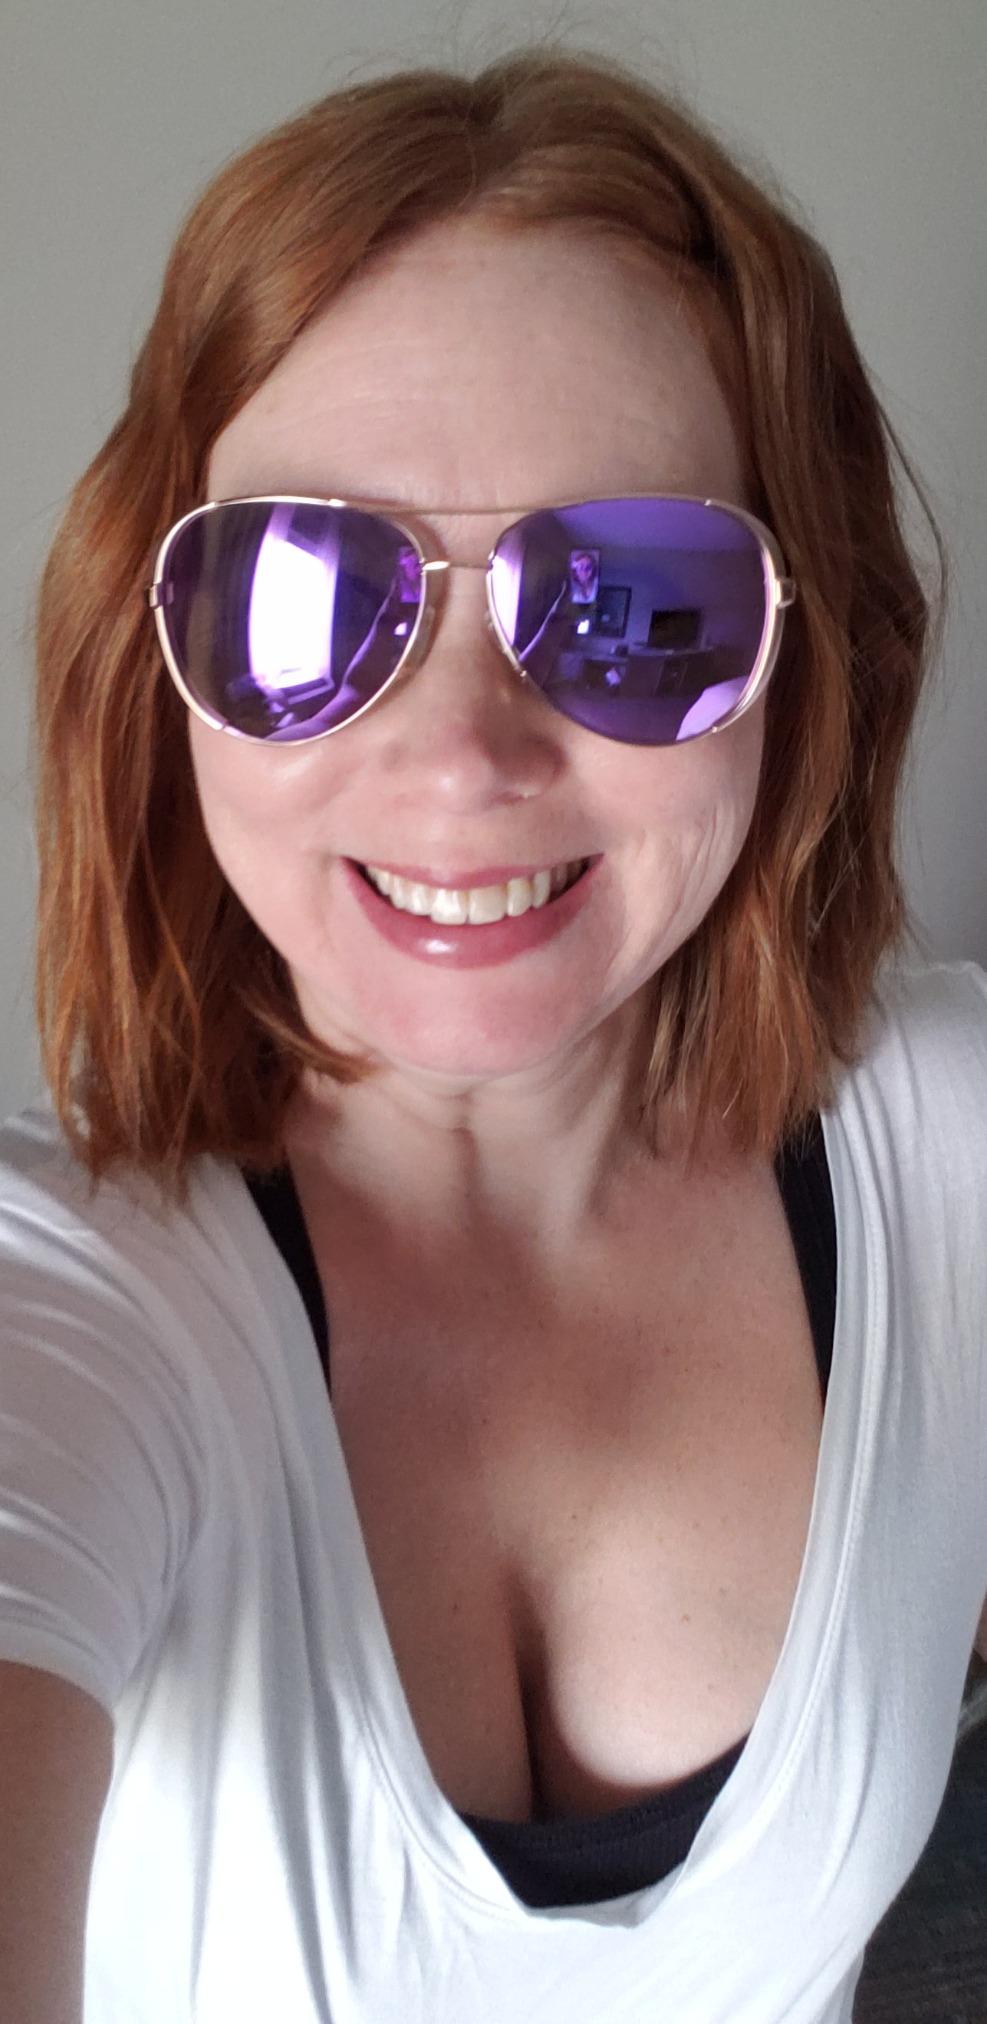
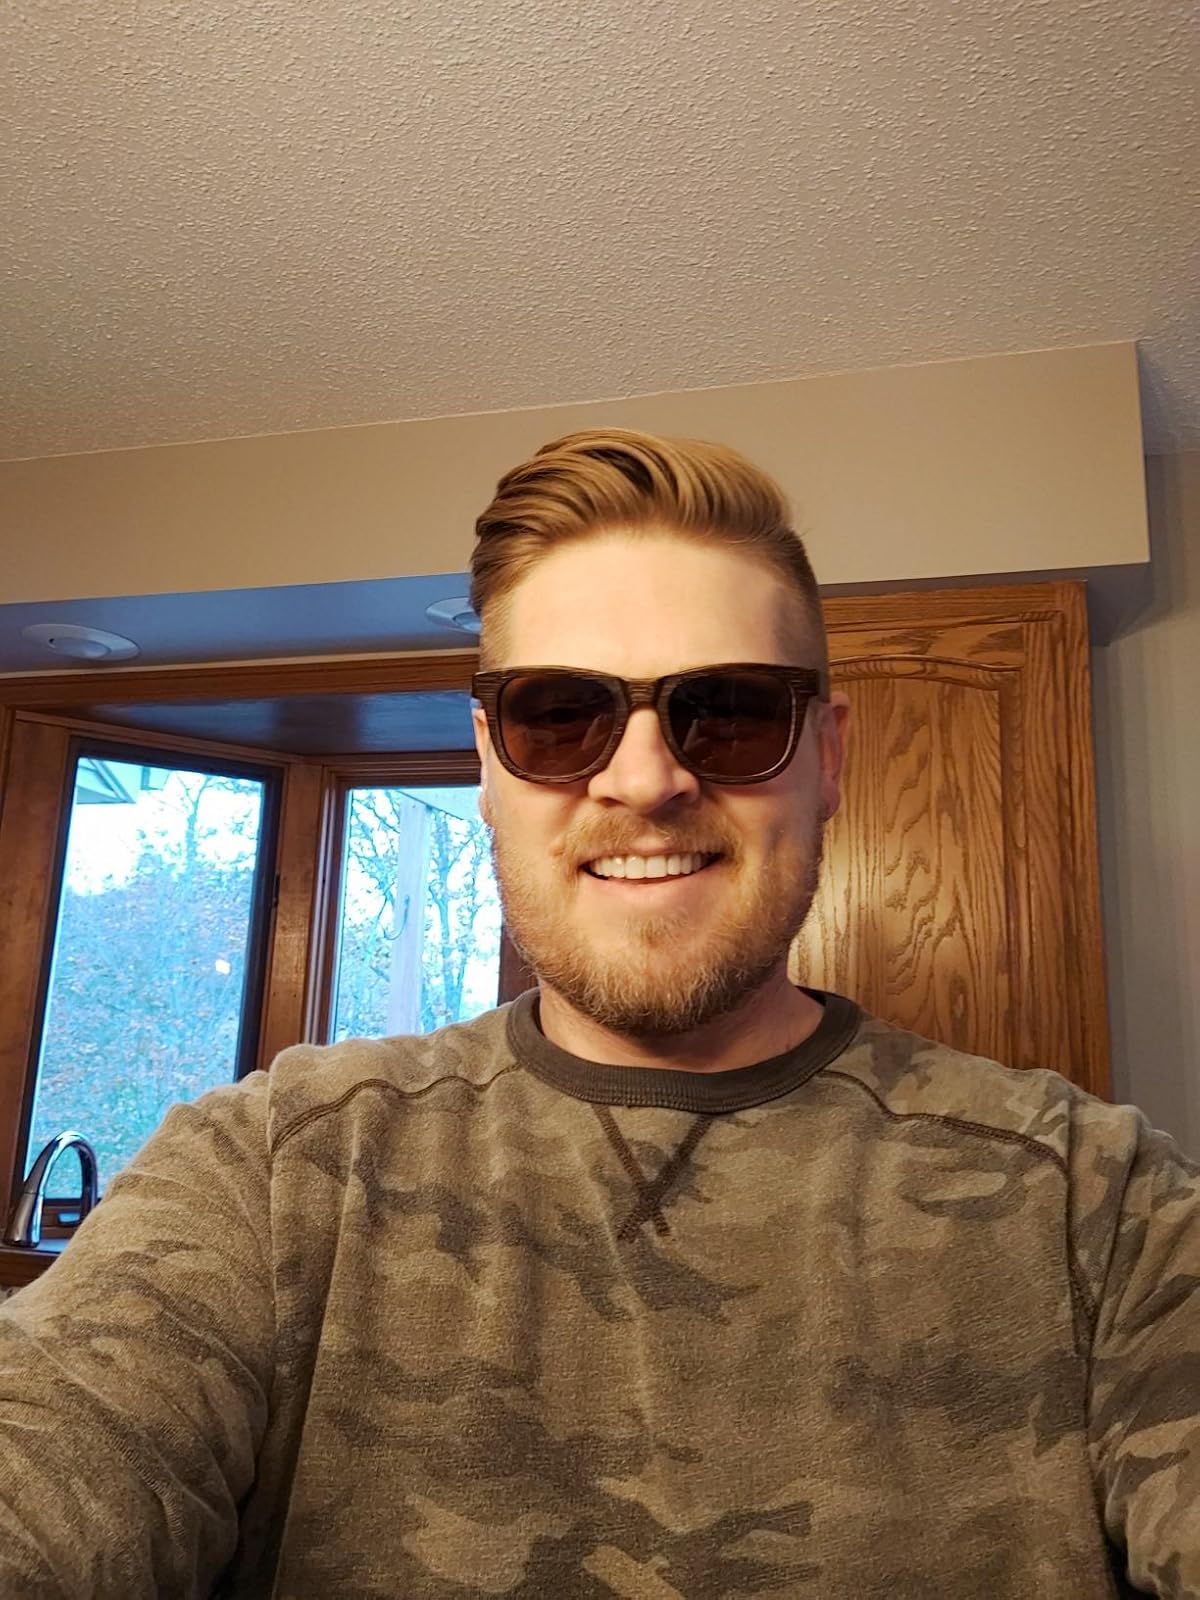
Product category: accessories_sunglasses
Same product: no